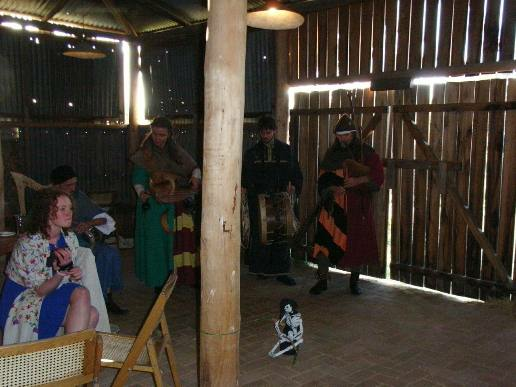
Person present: Yes